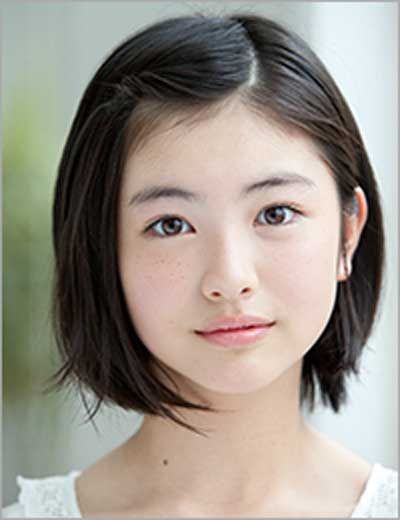
Portrait style: Real Portrait